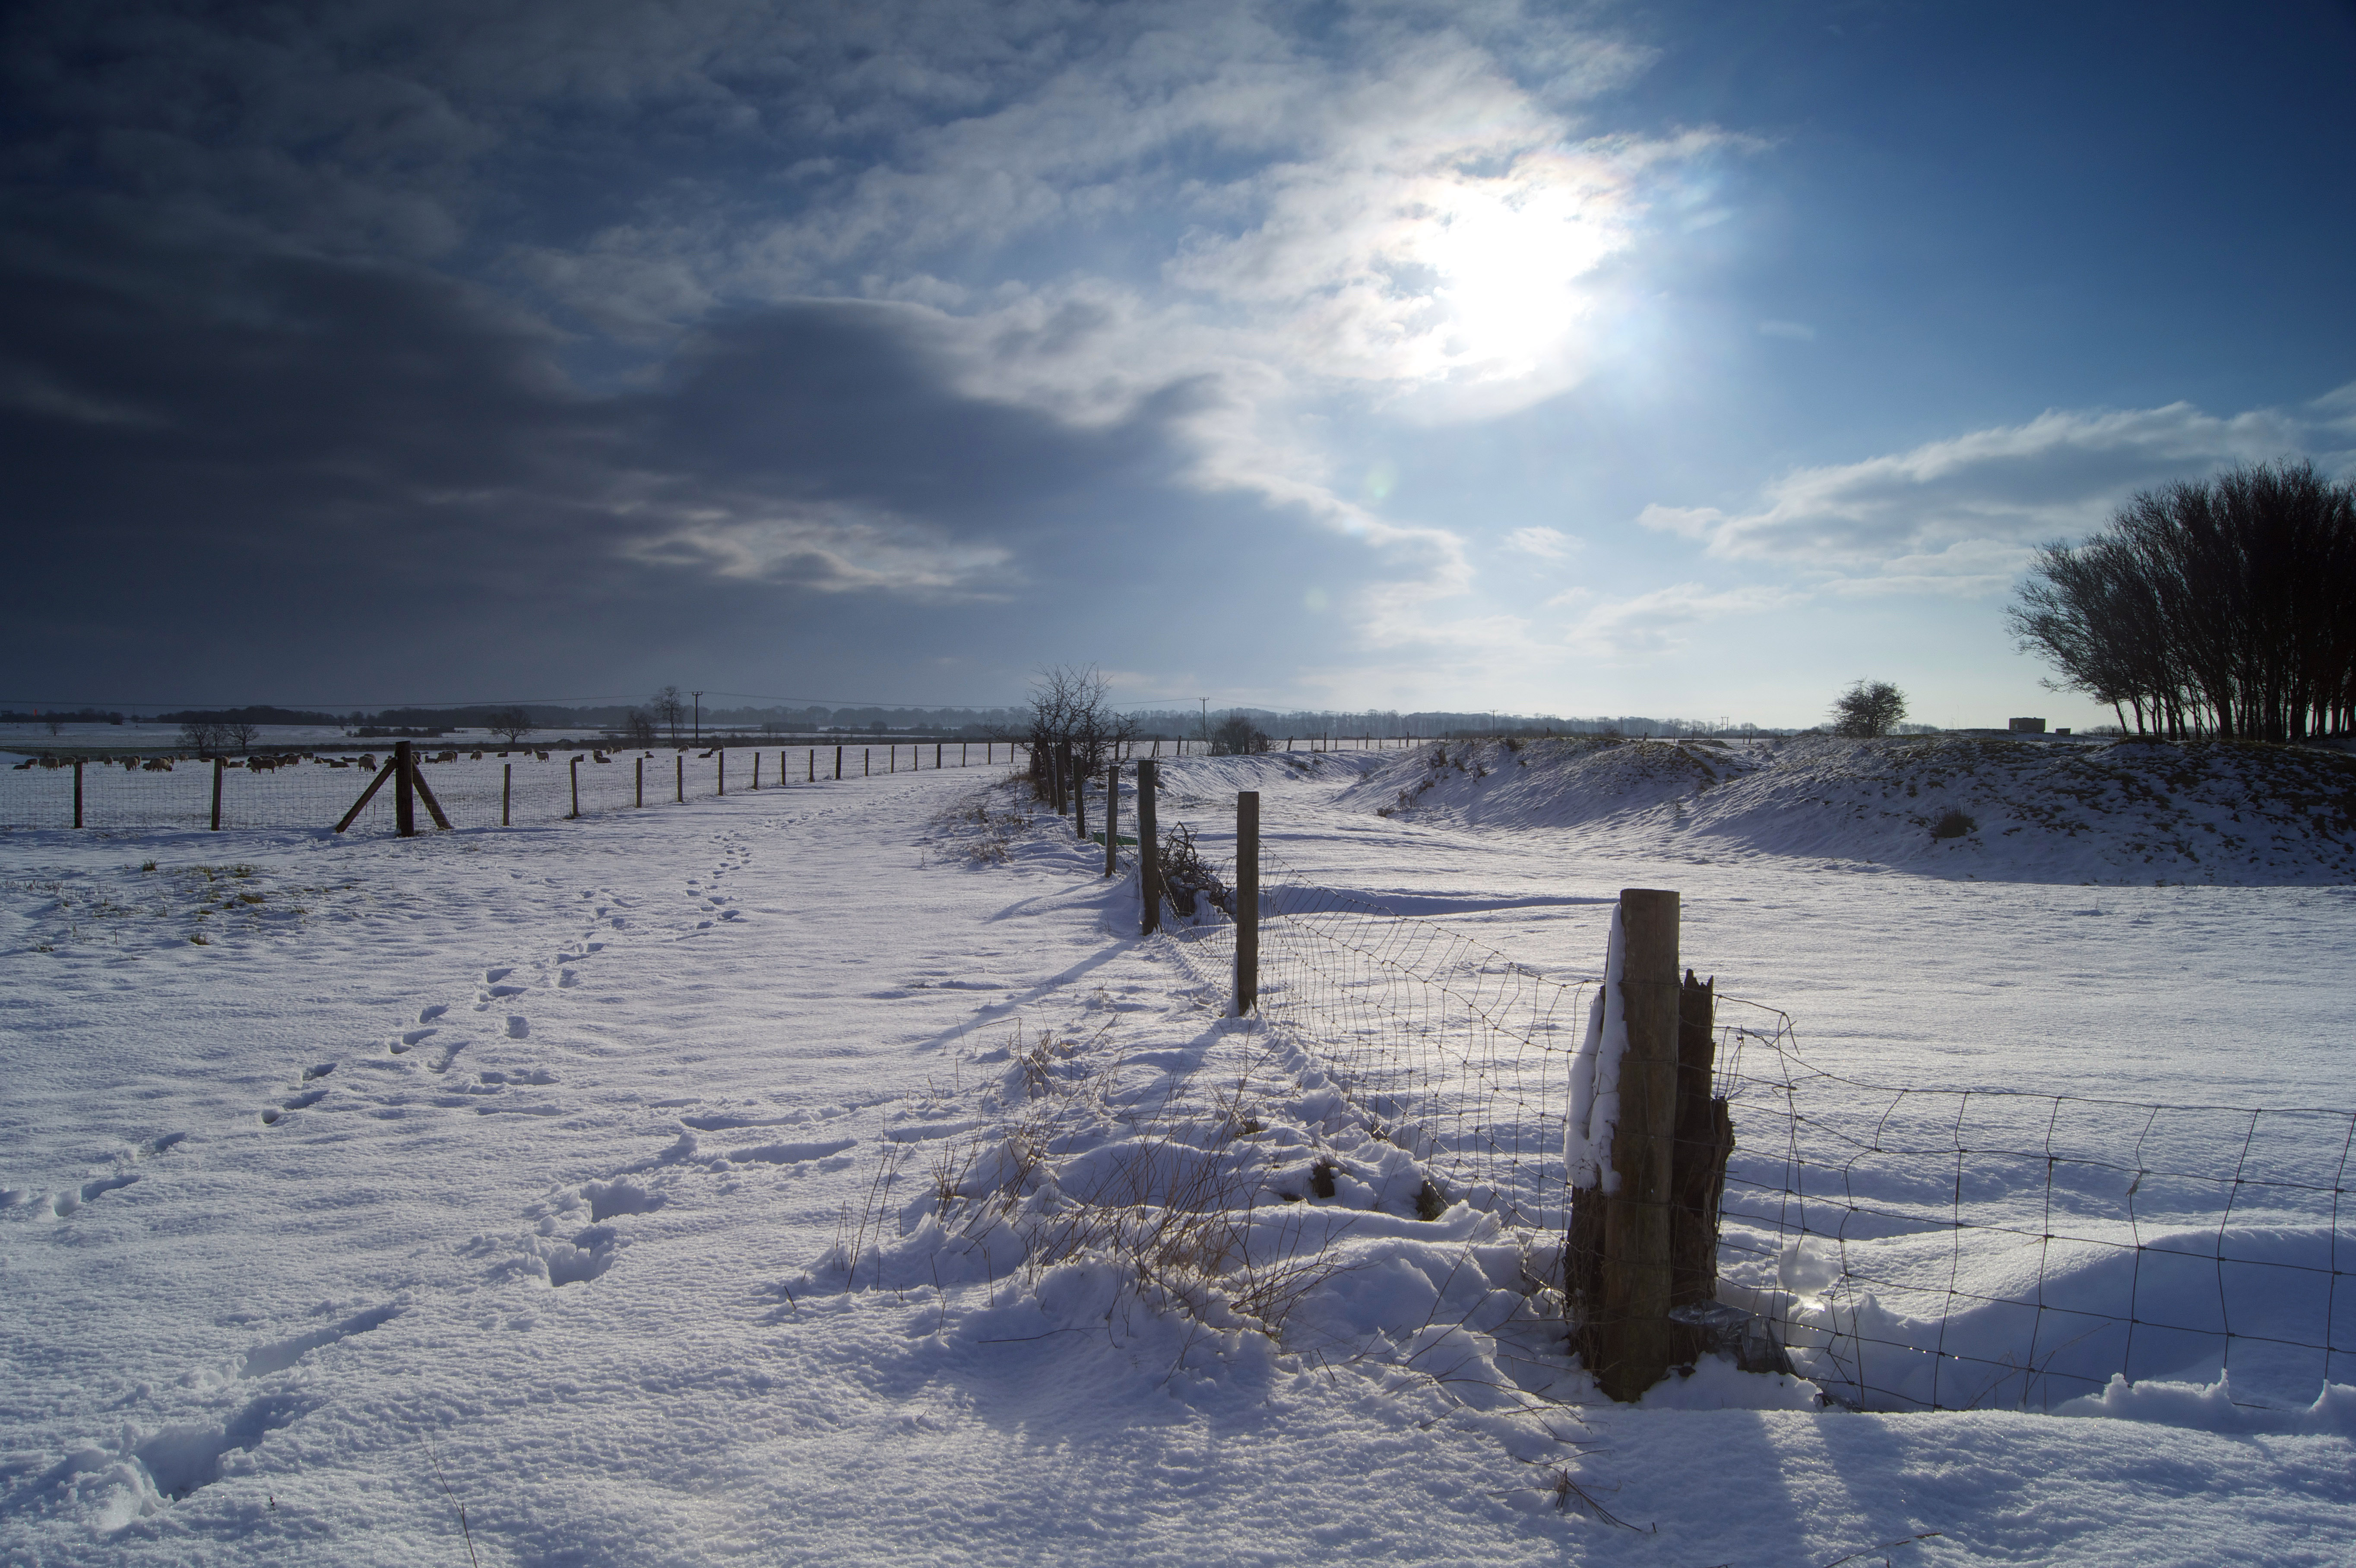
sea, mountain, snow, winter, fence, cloud, sky, sun, field, sunlight, morning, ice, weather, arctic, christmas, season, freezing